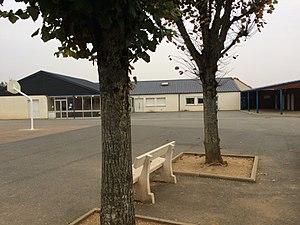
Cour et bâtiments de l'école Route de Châteauneuf 18570 Trouy
Trouy est une commune française située dans le département du Cher en région Centre-Val de Loire.